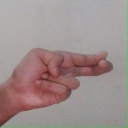
अक्षर: ह